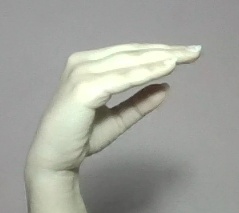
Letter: jeem